William C. Hasbrouck

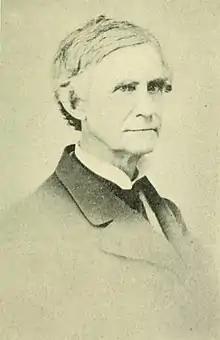
Hasbrouck in a 1917 sketch

William Cornelius Hasbrouck (August 23, 1800 – November 5, 1870 Newburgh, Orange County, New York) was an American lawyer and politician.